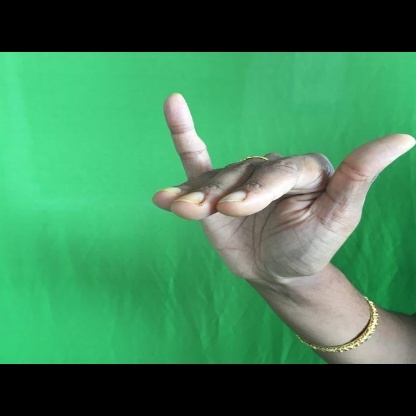
Mudra: Mrigasirsha